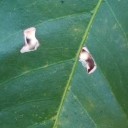
Label: Miner